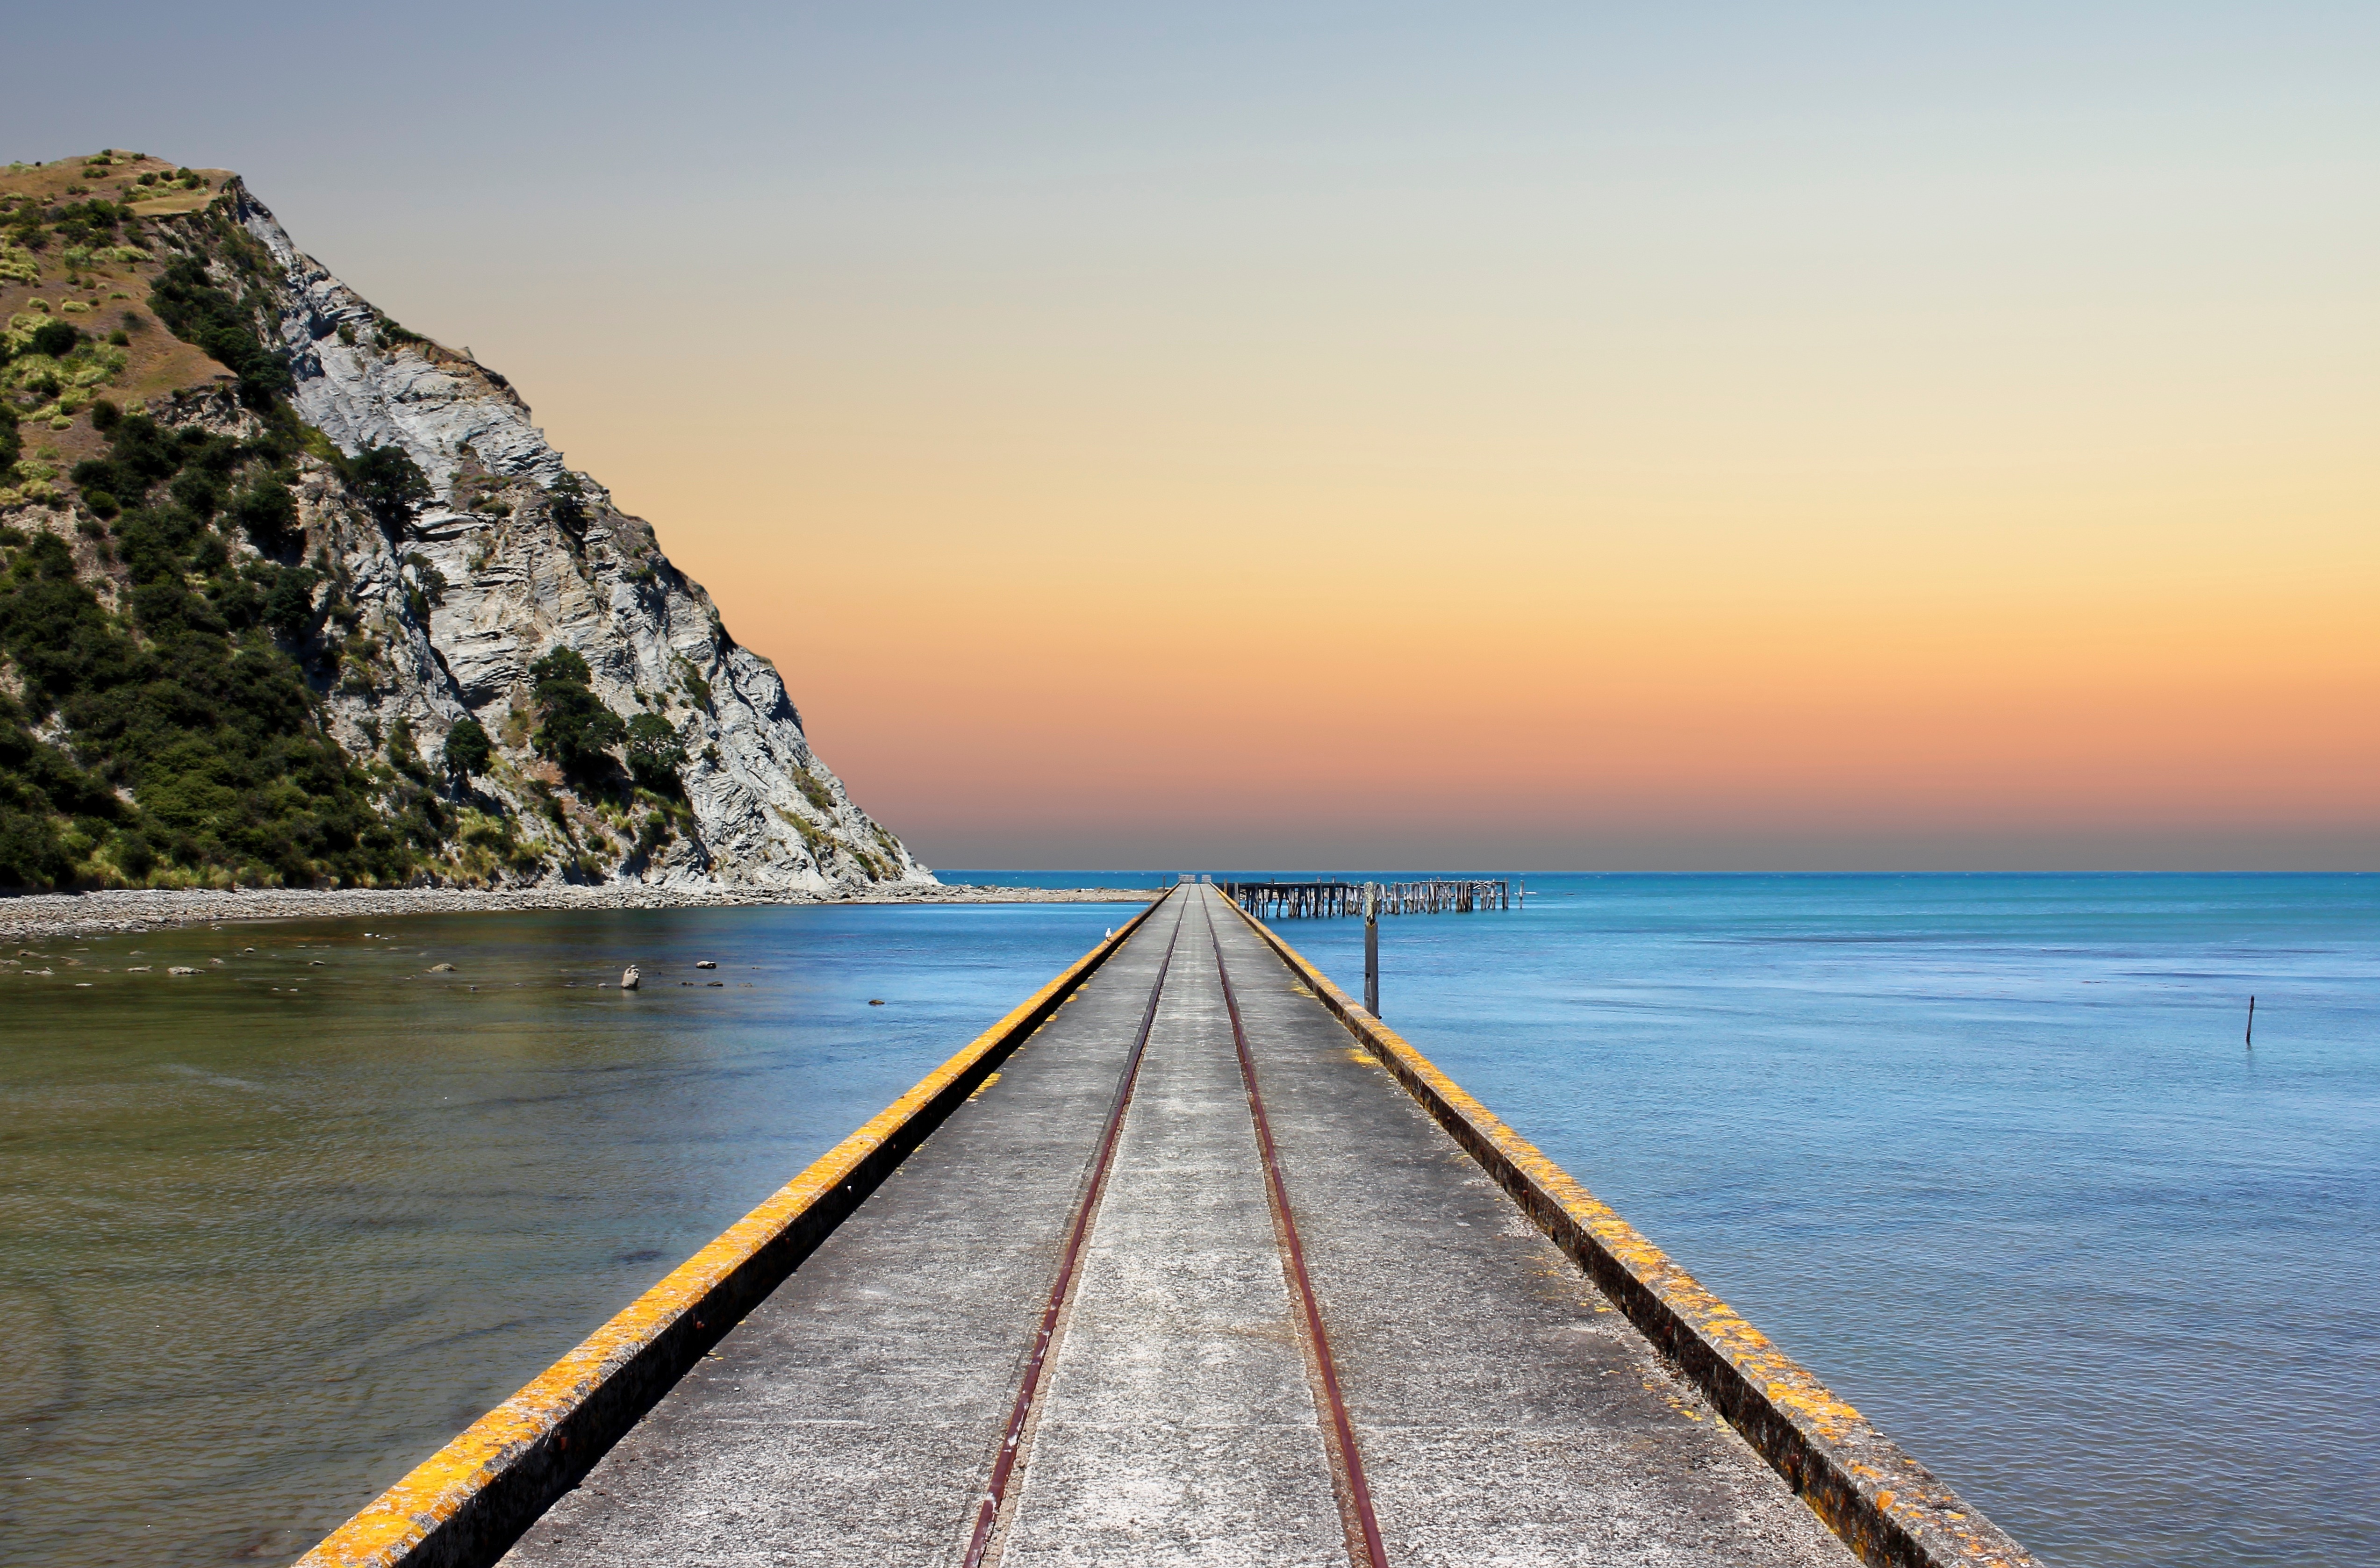
beach, landscape, sea, coast, water, nature, outdoor, rock, ocean, horizon, cloud, sky, sunset, morning, shore, wave, vacation, coastline, cliff, dusk, orange, cove, vehicle, scenic, tropical, seascape, scenery, haze, bay, blue, jetty, terrain, body of water, exotic, cape, wind wave